Riaz Ahmed Gohar Shahi

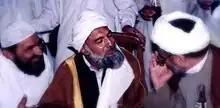
Shahi at an event at Imam Bargah-e-Noor-e-Iman Mosque, in Karachi, Pakistan. He is seen here speaking to two religious clerics from different sects within Islam: Shia Islam and Sunni Islam.

The CEO of Messiah Foundation International is Younus AlGohar. Shahi claimed to have met with Jesus Christ in 1997.